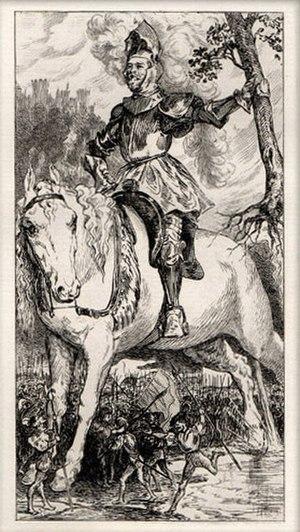
La Jument de Gargantua urine sur ses adversaires. Gravure sur acier anonyme, 1840.
La Grand Jument est une jument de taille gigantesque qui sert de monture aux géants dans plusieurs œuvres de la Renaissance. Issue de traditions médiévales, elles-mêmes inspirées de la mythologie celtique, elle apparaît dans Les grandes et inestimables chroniques du grant et énorme géant Gargantua, rédigées en 1532, et dans lesquelles Merlin la crée sur une montagne à partir d'ossements.
La jument est la femelle adulte chez l’espèce du cheval. Domestiquée, elle permet notamment de fournir le lait de jument, et tient fréquemment un rôle de poulinière chez l'éleveur, en donnant naissance à des poulains. Dans la plupart des compétitions de sports équestres, juments et mâles concourent dans la même catégorie. C'est moins souvent le cas en sport hippique, où il existe des courses par tranche d'âge et par sexe.